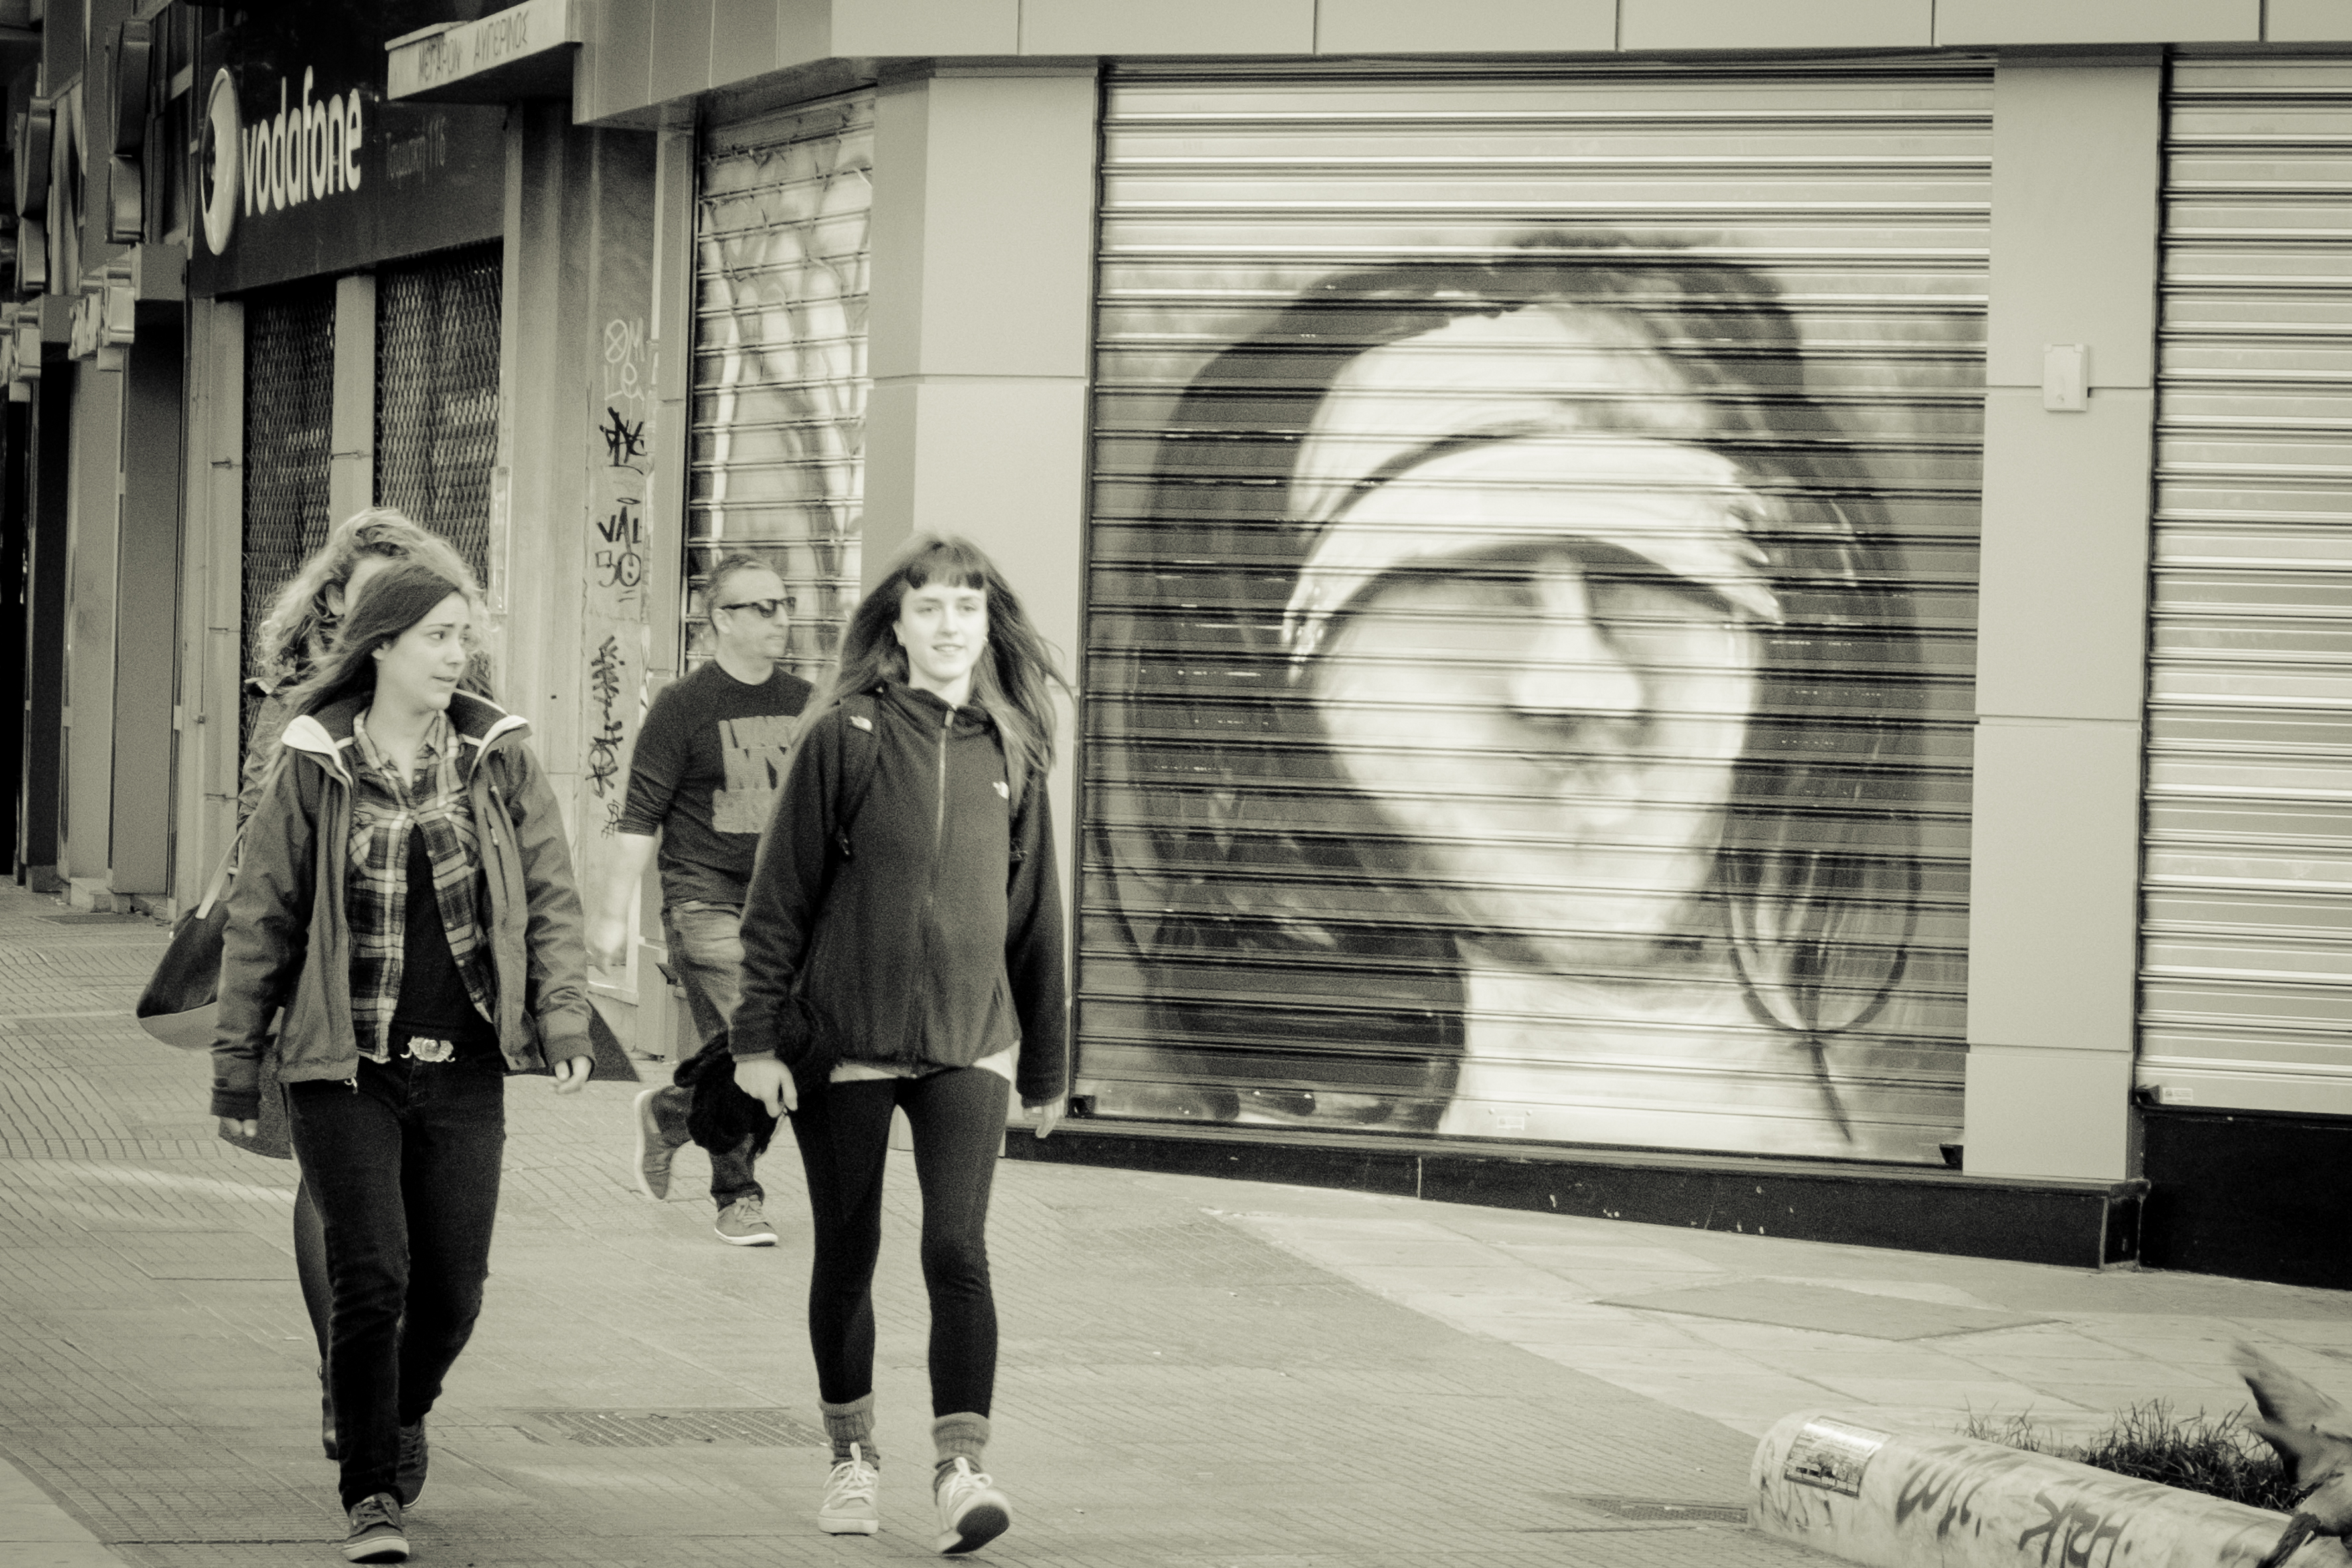
winter, black and white, people, road, white, street, urban, travel, fujifilm, spring, color, fashion, black, monochrome, bw, blackandwhite, blackwhite, art, cool image, infrastructure, ngc, photograph, snapshot, greece, image, fuji, fujixt1, fujix, noireblanc, macedonia, thessaloniki, timeless, macedonian, makedonia, macedoniagreece, monochrome photography